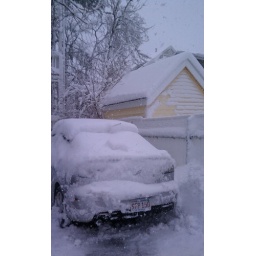
car under a bed of snow